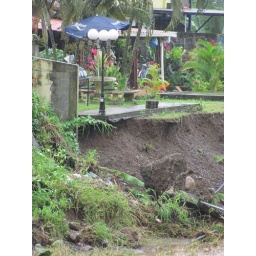
Jaco. Brown water out the river mouths and all along the coast, retaiing walls peeling back, reiverbanks eroding under buildings...